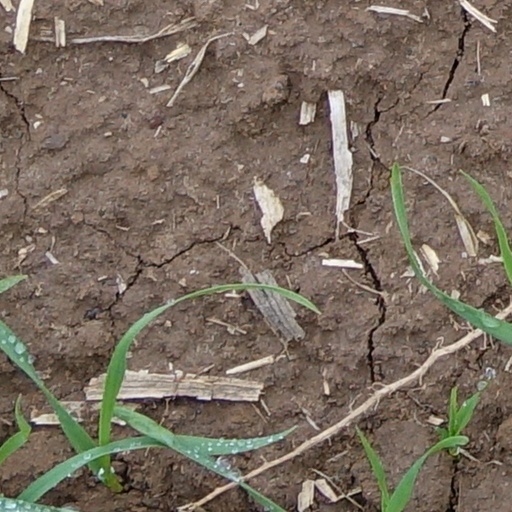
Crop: wheat